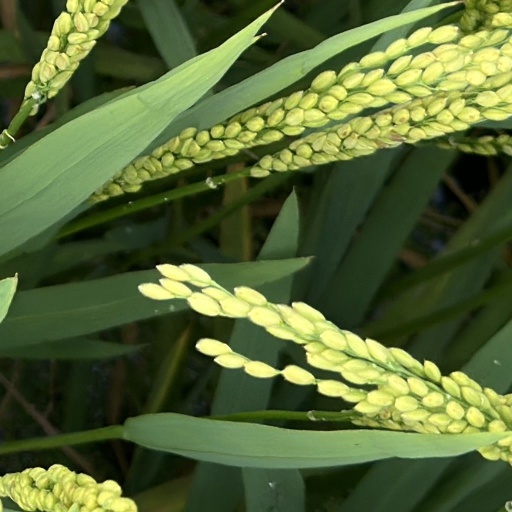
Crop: rice